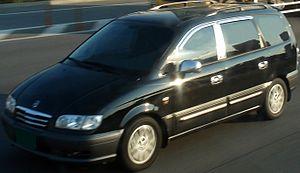
Le Hyundai Trajet est un monospace construit par Hyundai Motor de 2000 à 2008.Il succède au Santamo, un Mitsubishi Space Wagon rebadgé.